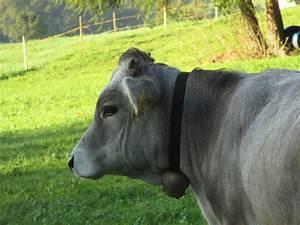
cow